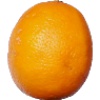
Label: Lemon Meyer 1